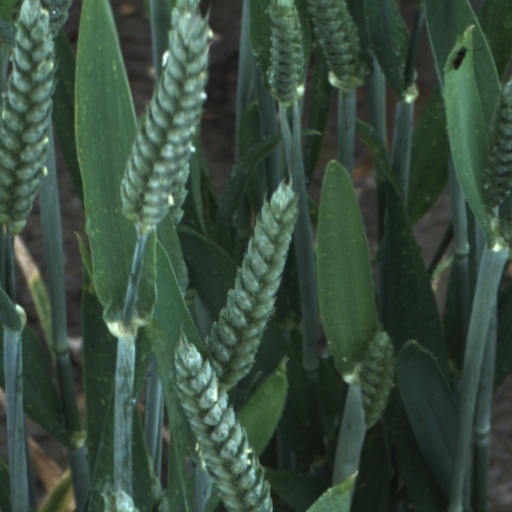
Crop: wheat